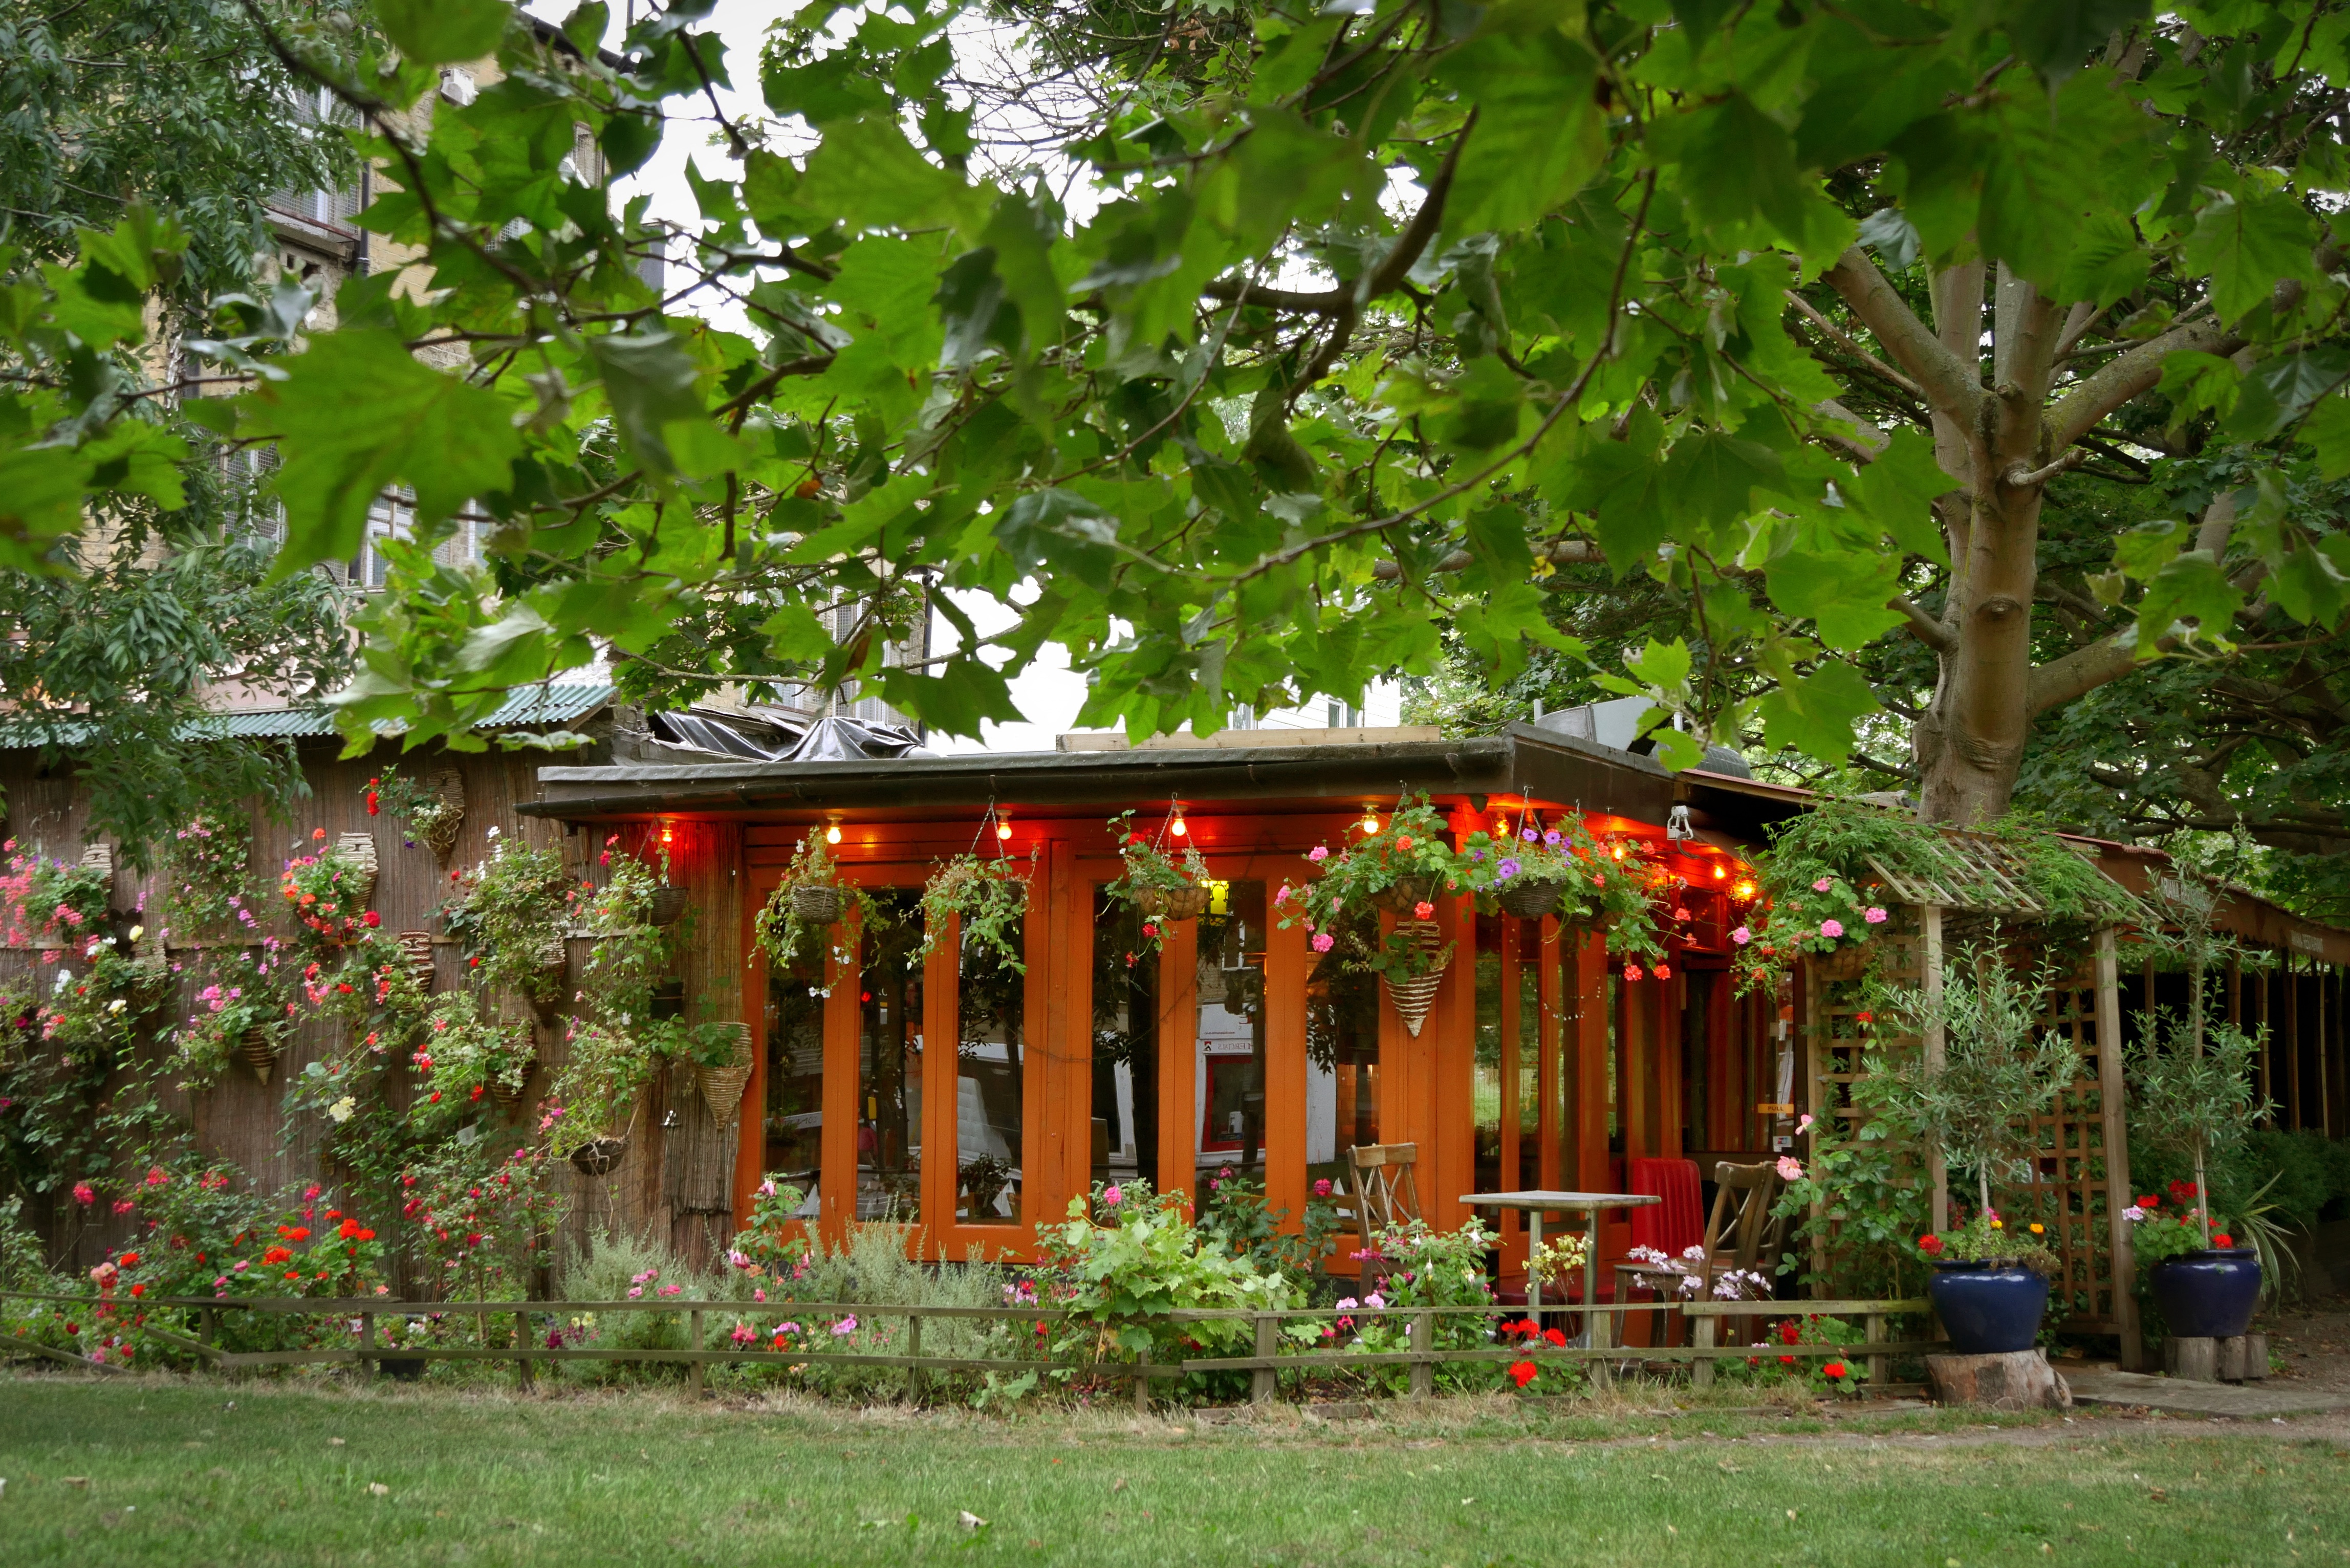
flower, botany, garden, temple, shrine, botanical garden, estate, shinto shrine, outdoor structure